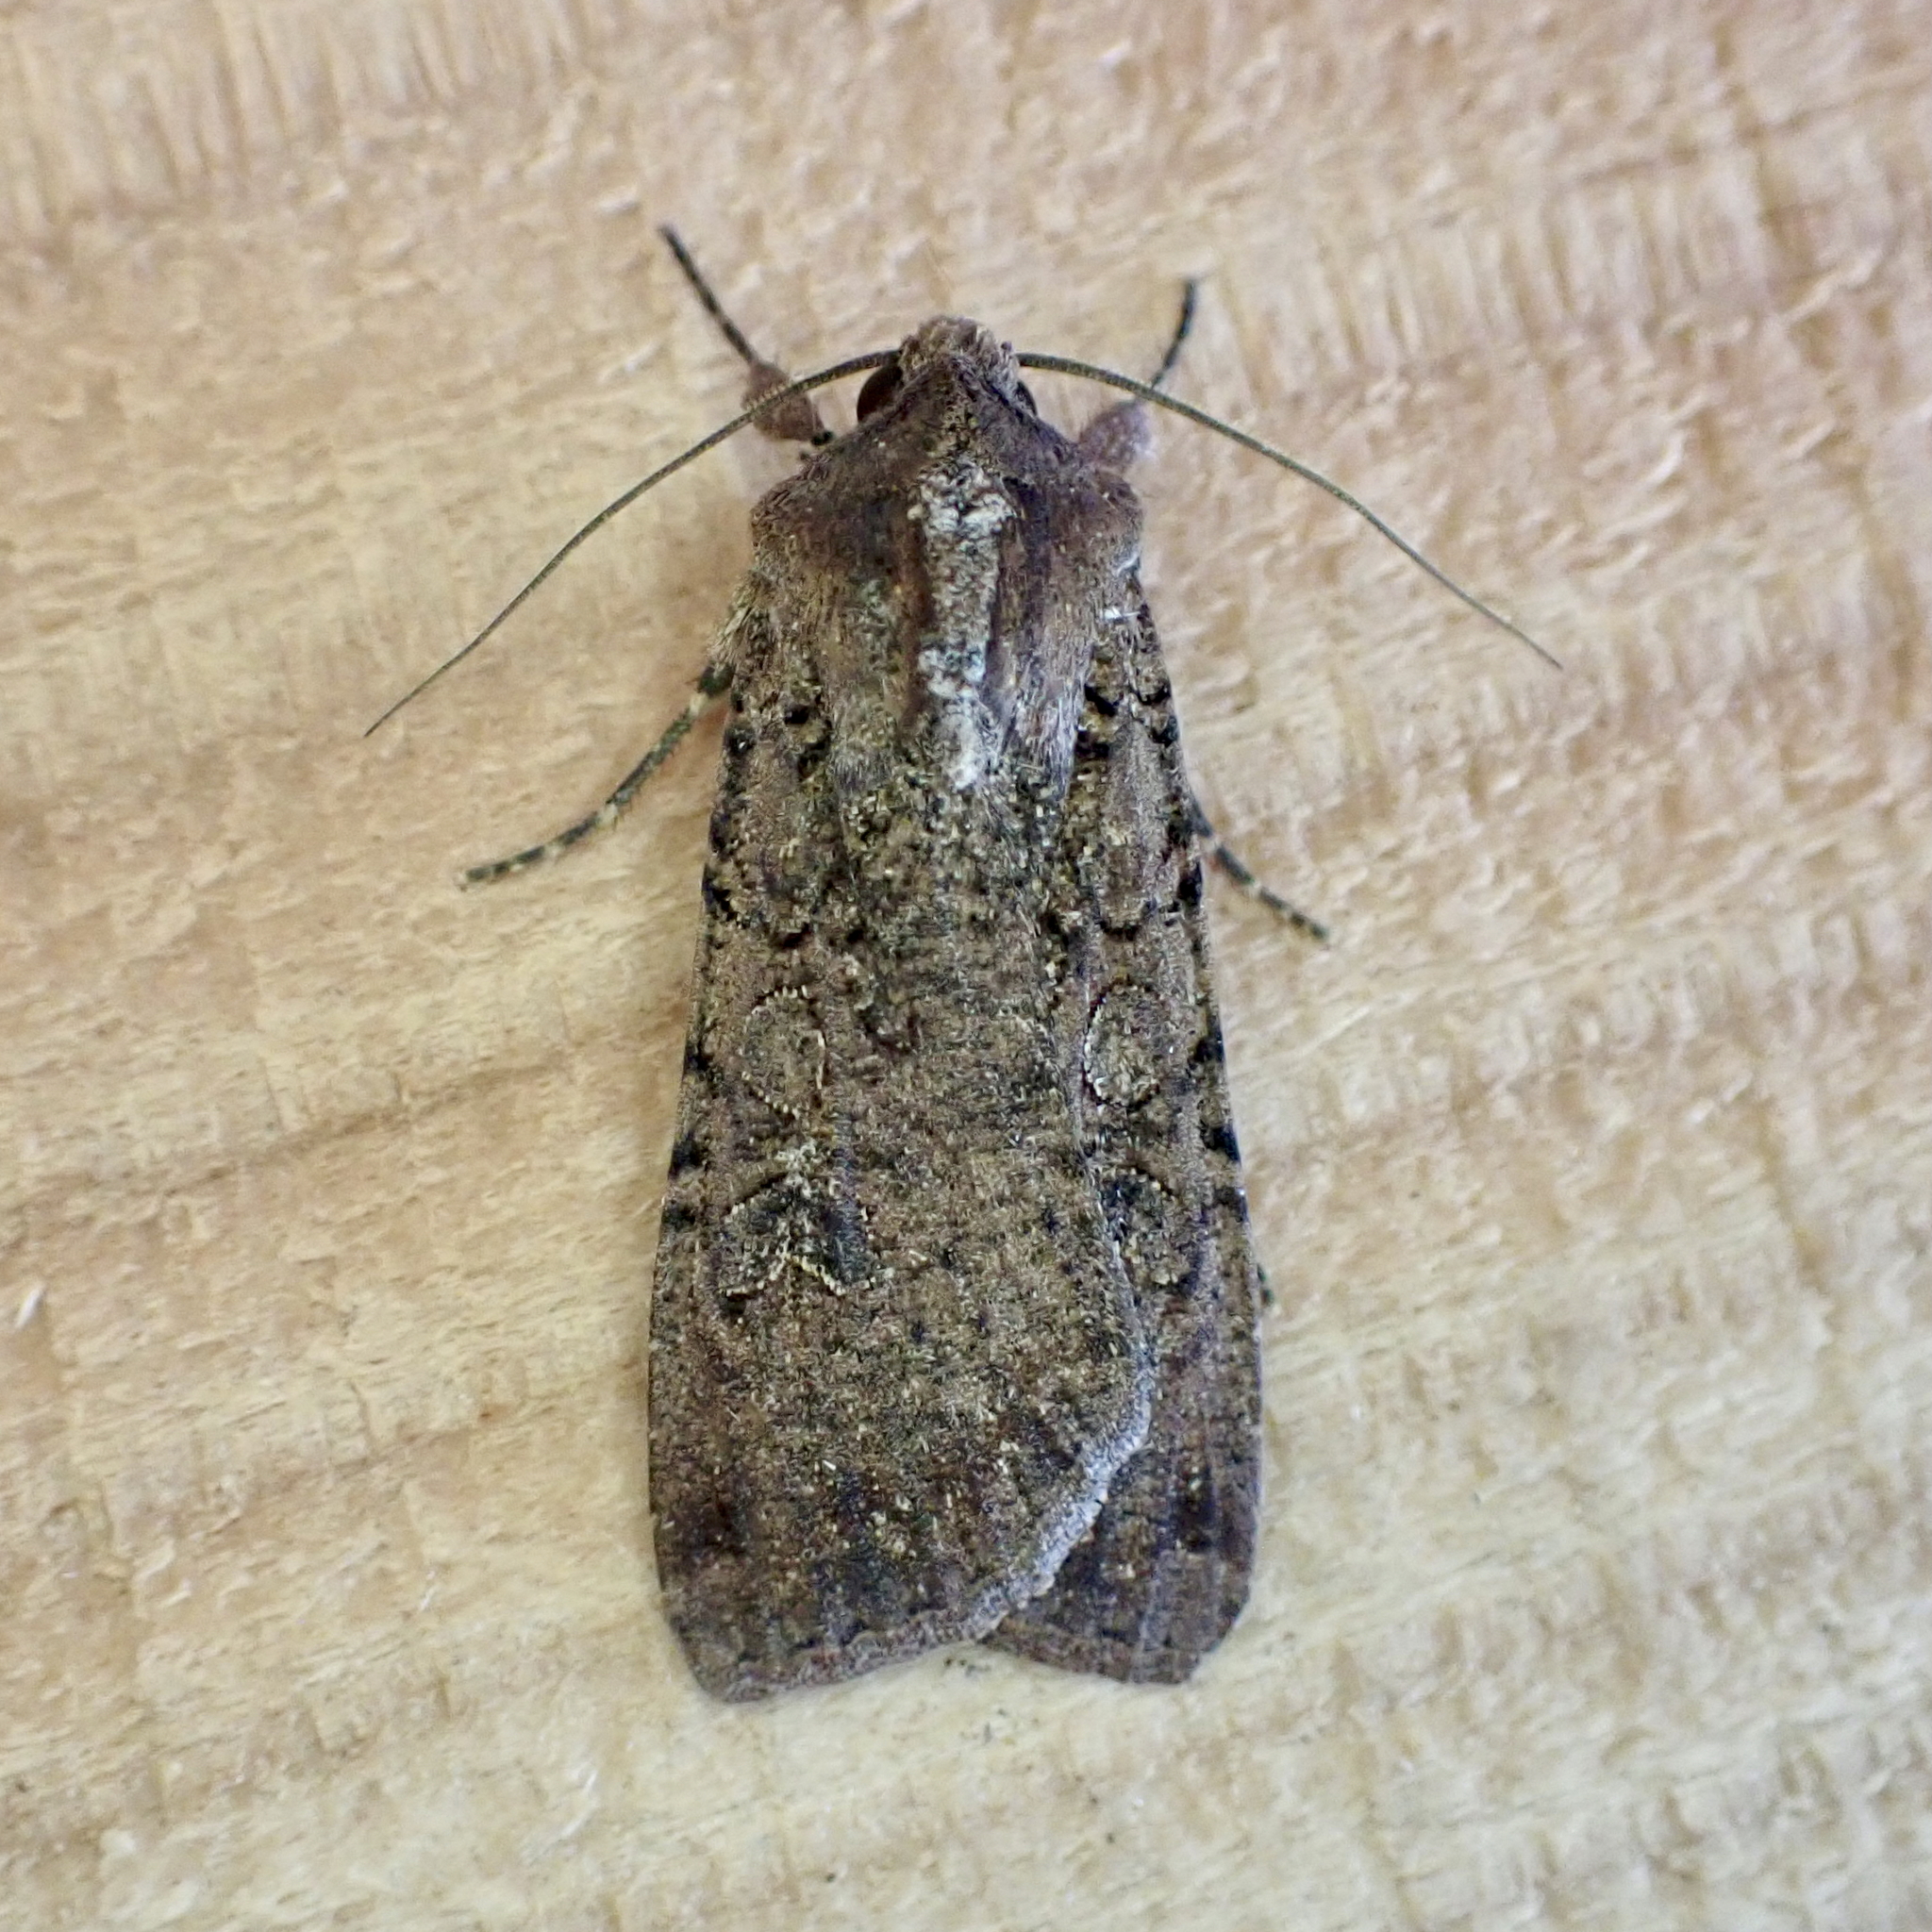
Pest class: cutworms